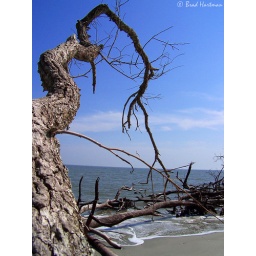
Dead tree looming over the Horizon on the beach of Hunting Island, SC.